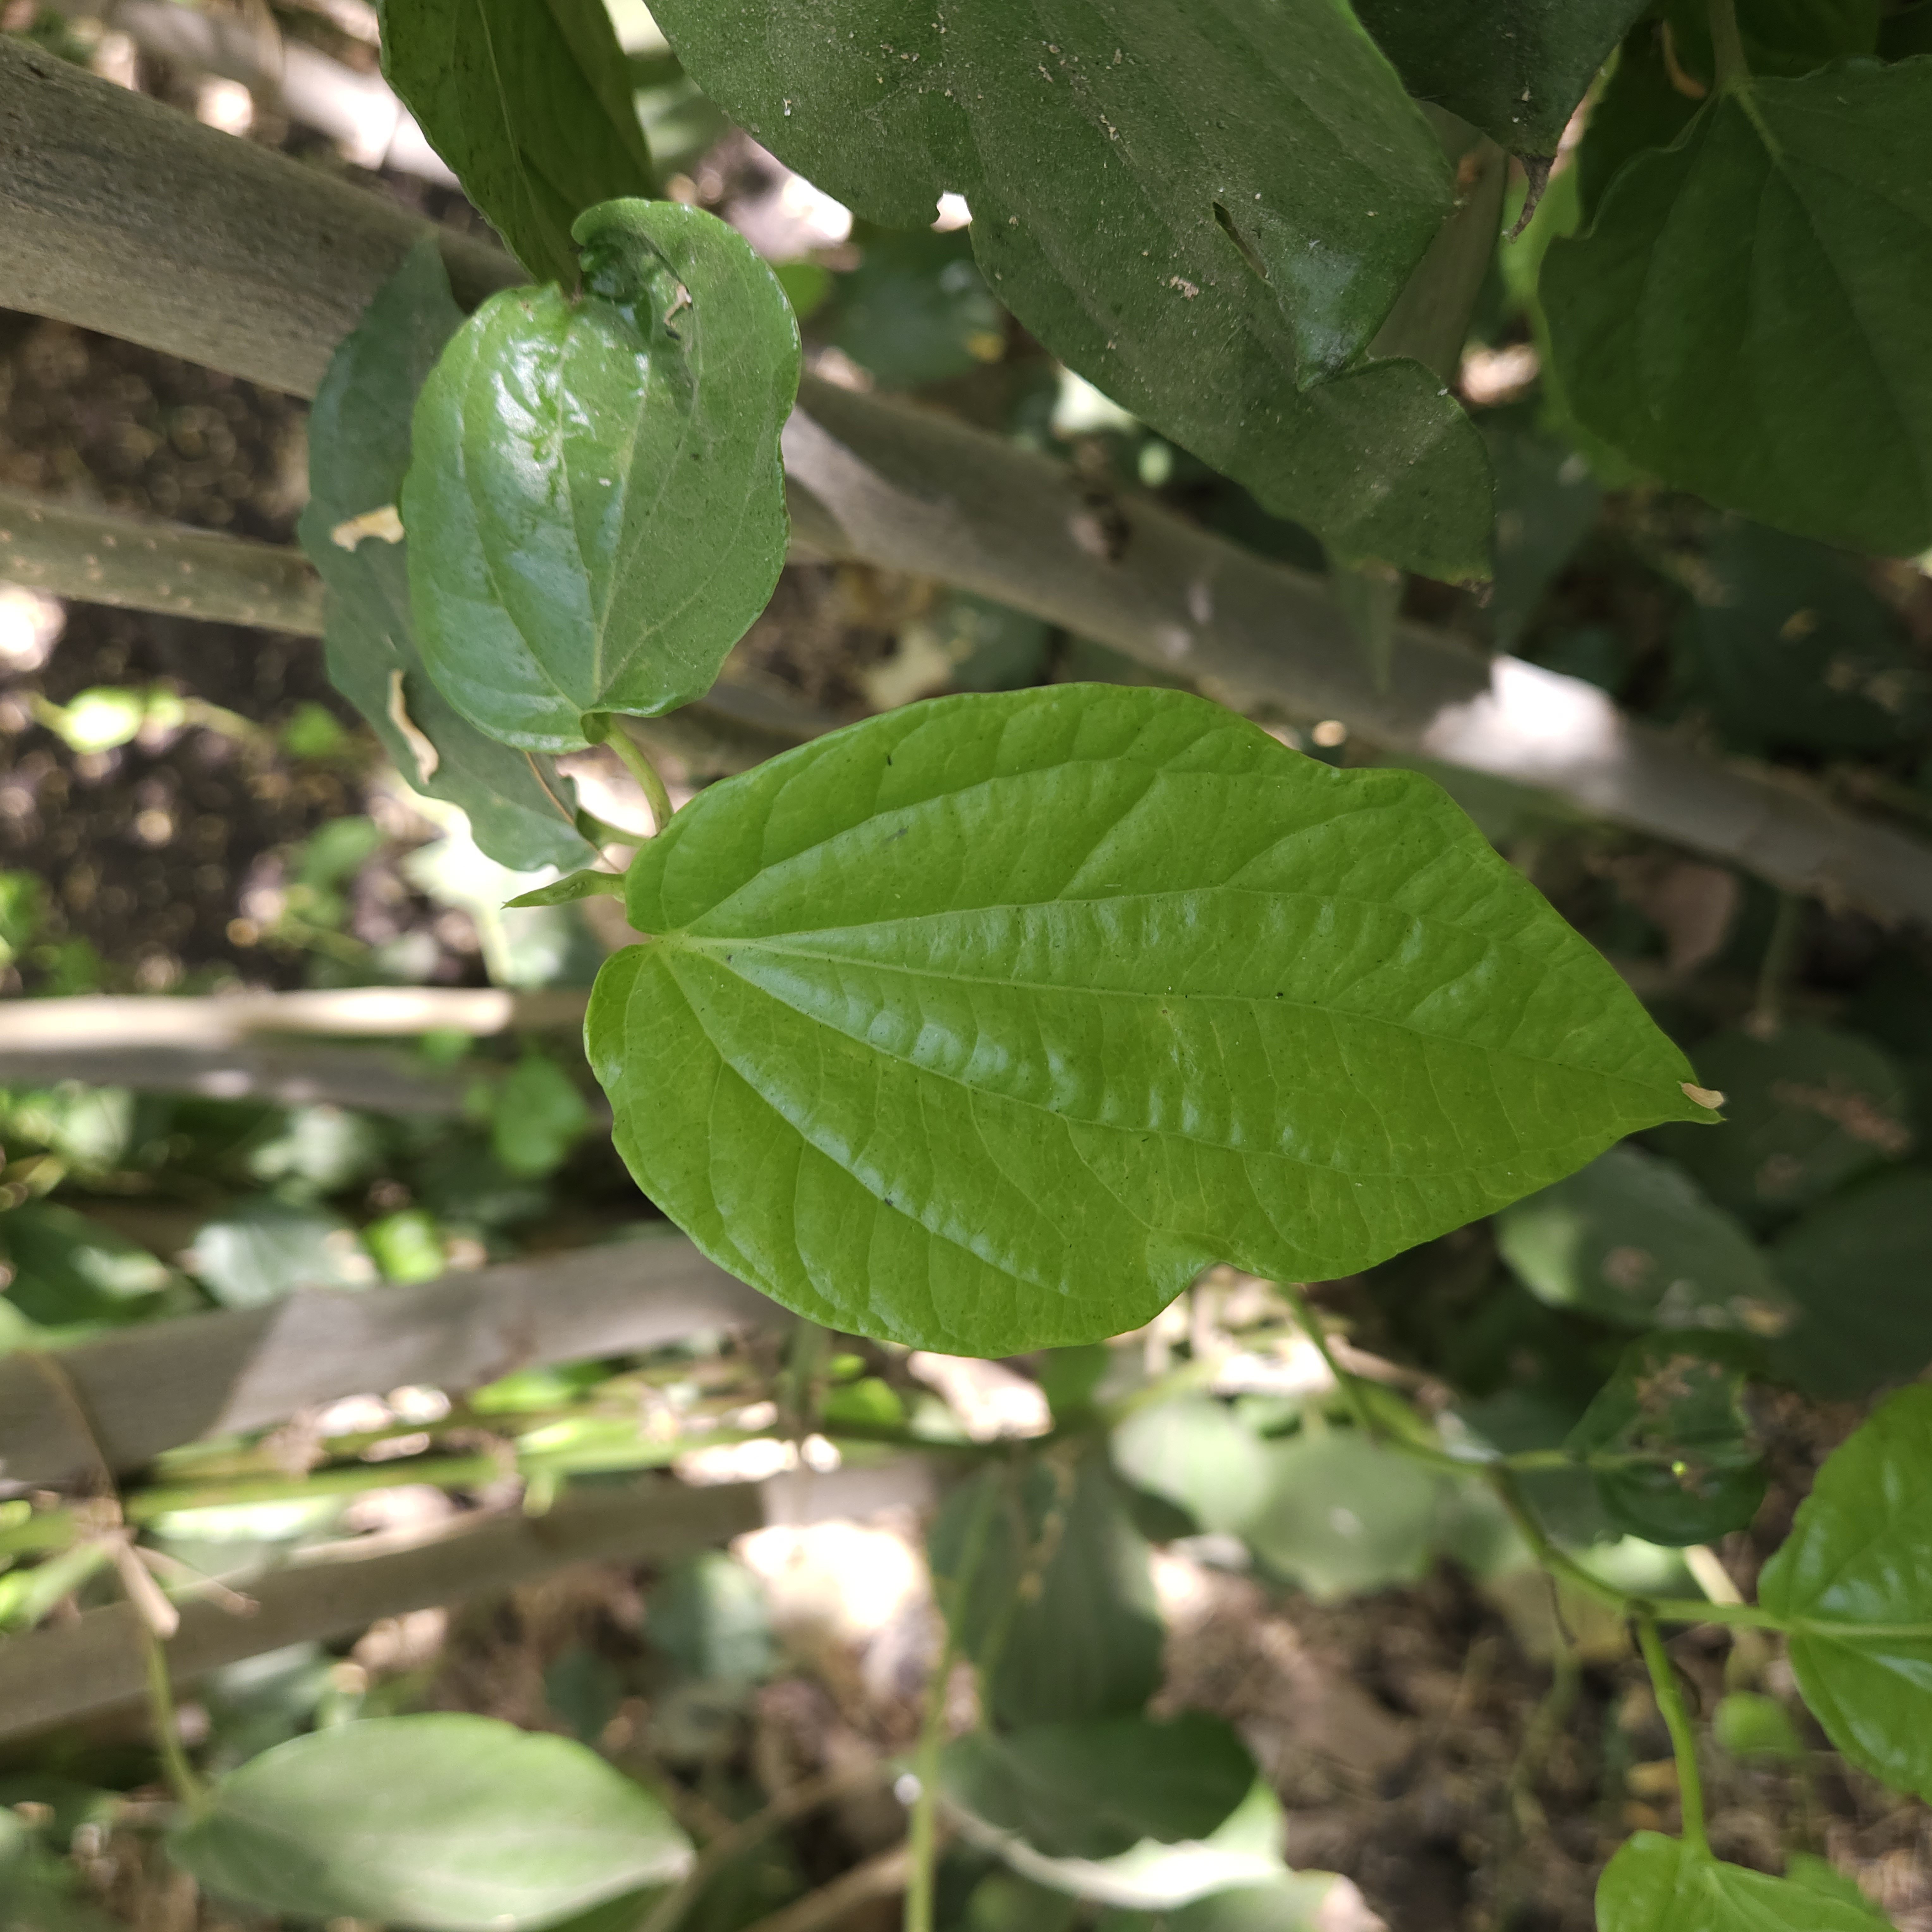
Label: Healthy